Committee of Public Safety

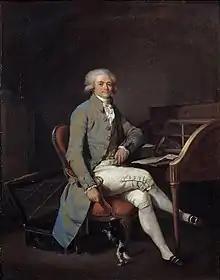
Maximilien Robespierre, member of the Committee of Public Safety

The elimination of the Hébertists and the Dantonists made evident the strength of the Committees to control and silence opposition. The creation in March 1794 of a General Police Bureau—reporting nominally to the Committee of Public Safety—served to increase the power of the Committee of Public Safety.